Wiretree

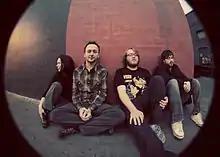
Wiretree from left to right R.Peroni, K.Peroni, Blanchard, Kaplan

Wiretree is an indie pop/indie rock project hailing from Austin, Texas. Founded by Kevin Peroni, Wiretree's music is built on a foundation of intimate, homemade recordings. While primarily a solo endeavor, the project has featured collaborations with other musicians, including Joshua Kaplan and Gregory White on guitar, Rachel Peroni on bass, Daniel Blanchard on drums and Daniel Jones, also on drums.